Trekenner

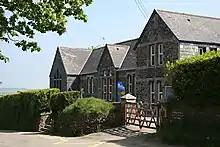
Trekenner Junior School

Trekenner is a hamlet in the parish of Lezant, Cornwall, England, United Kingdom.